Antiguo Matadero de Sevilla

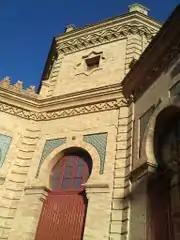
Facilities of the Former slaughterhouse.

The Municipal Slaughterhouse of Seville was formed of two parts, the slaughterhouse and the cattle market.